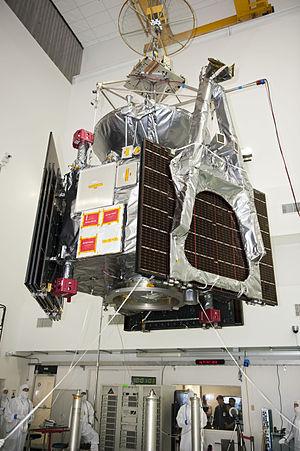
Juno est une mission spatiale de la NASA qui a pour objectif l'étude de la planète Jupiter. La structure de cette planète géante gazeuse et son mode de formation restent, au lancement de la mission, largement inconnus malgré plusieurs missions spatiales et les observations astronomiques faites depuis la Terre. La sonde spatiale, lancée en 2011, doit collecter sur place des données sur les couches internes de Jupiter, la composition de son atmosphère et les caractéristiques de sa magnétosphère. Ces éléments doivent permettre de reconstituer la manière dont Jupiter s'est formée et de corriger ou d'affiner le scénario de formation des planètes du Système solaire dans lequel Jupiter a, du fait de sa masse importante, joué un rôle majeur.
Une sonde spatiale est un véhicule spatial sans équipage lancé dans l'espace pour étudier à plus ou moins grande distance différents objets célestes : le Soleil, les planètes, planètes naines et petits corps, leurs satellites, le milieu interplanétaire ou encore le milieu interstellaire. Une sonde spatiale se distingue des autres engins spatiaux non habités qui restent en orbite terrestre. Les sondes spatiales peuvent prendre un grand nombre de formes pour remplir leur mission : orbiteur placé en orbite autour du corps céleste observé, atterrisseur qui explore in situ le sol de la planète cible, impacteur, etc. Une sonde peut emporter des engins autonomes pour accroître son champ d'investigation : sous-satellite, impacteur, rover, ballon.